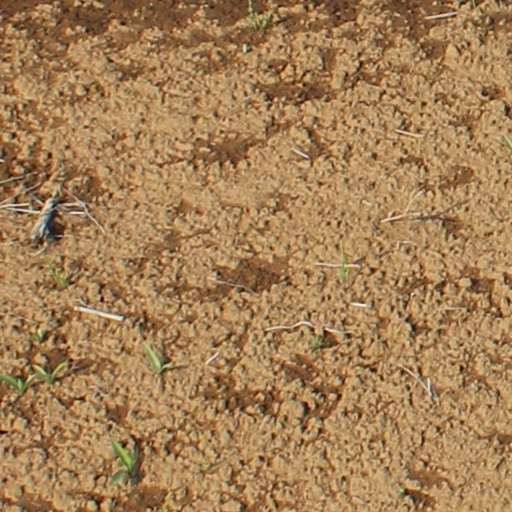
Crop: wheat